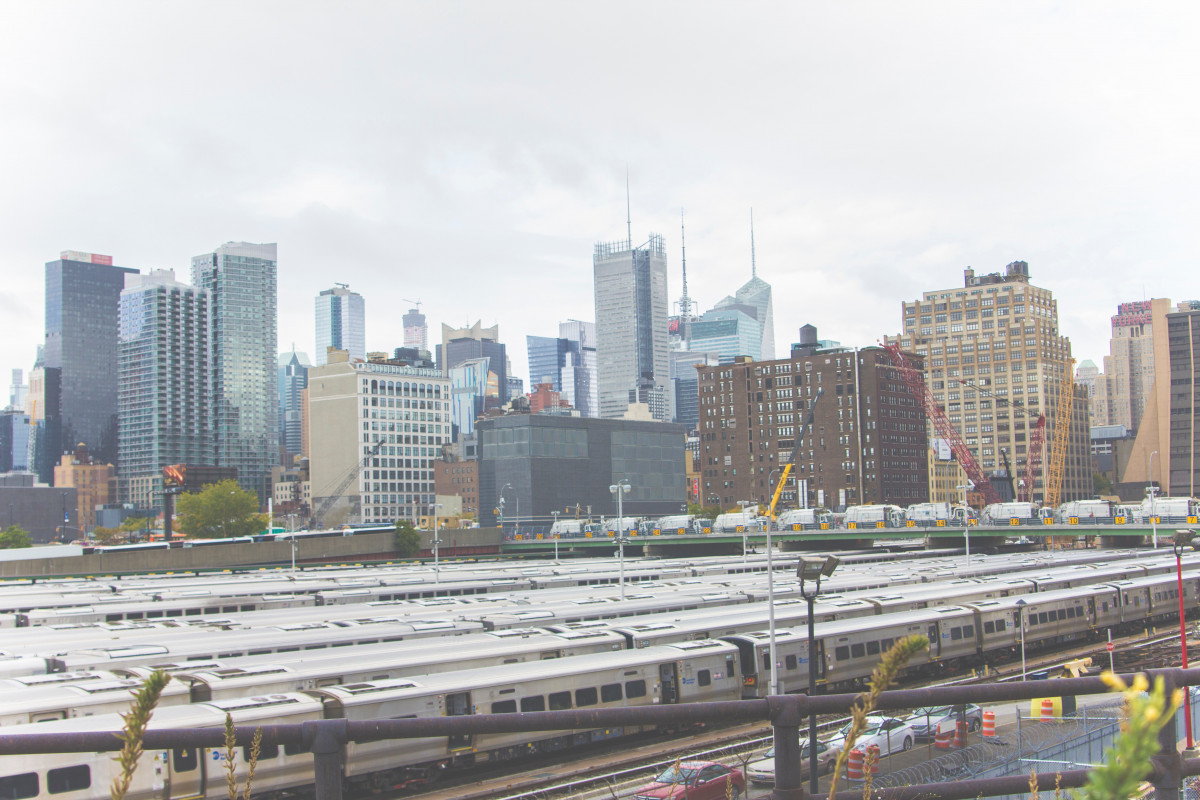
Tags: traffic, highway, city, skyscraper, train, overpass, cityscape, downtown, vehicle, public transport, metropolis, urban area, residential area, human settlement